Ian Grushka

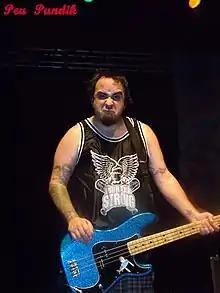

Ian Ryan Grushka (born September 4, 1977) is an American musician and songwriter. He is a founding member and the bassist of Florida rock band New Found Glory. He was also the bassist in the band's now defunct side-project, the International Superheroes of Hardcore, where he performed under the pseudonym of "Sgt. Soy".